Bhuvana Sundari Katha

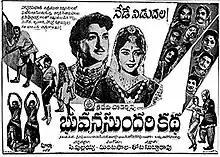
Theatrical release poster

Bhuvana Sundari Katha is a 1967 Indian Telugu-language swashbuckler film directed by C. Pullaiah. It stars N. T. Rama Rao and Krishna Kumari, with music composed by Ghantasala.